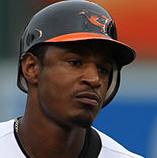
Age: 23